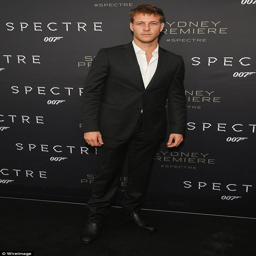
basic black : actor looked sharp in a basic black open suit